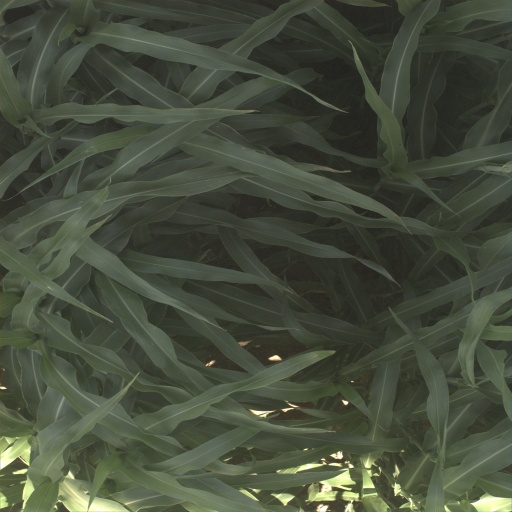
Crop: sorghum